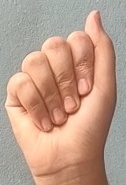
ASL sign: A